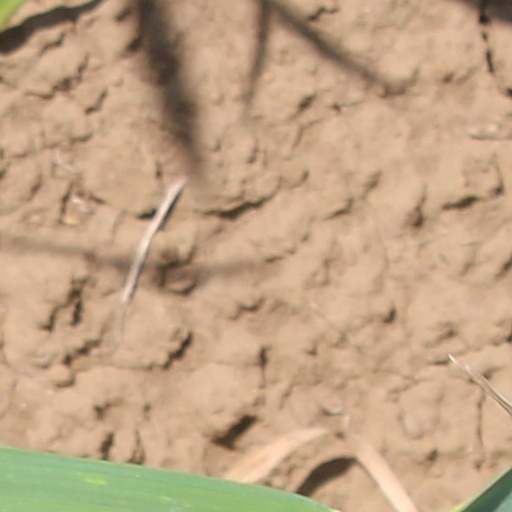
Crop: wheat